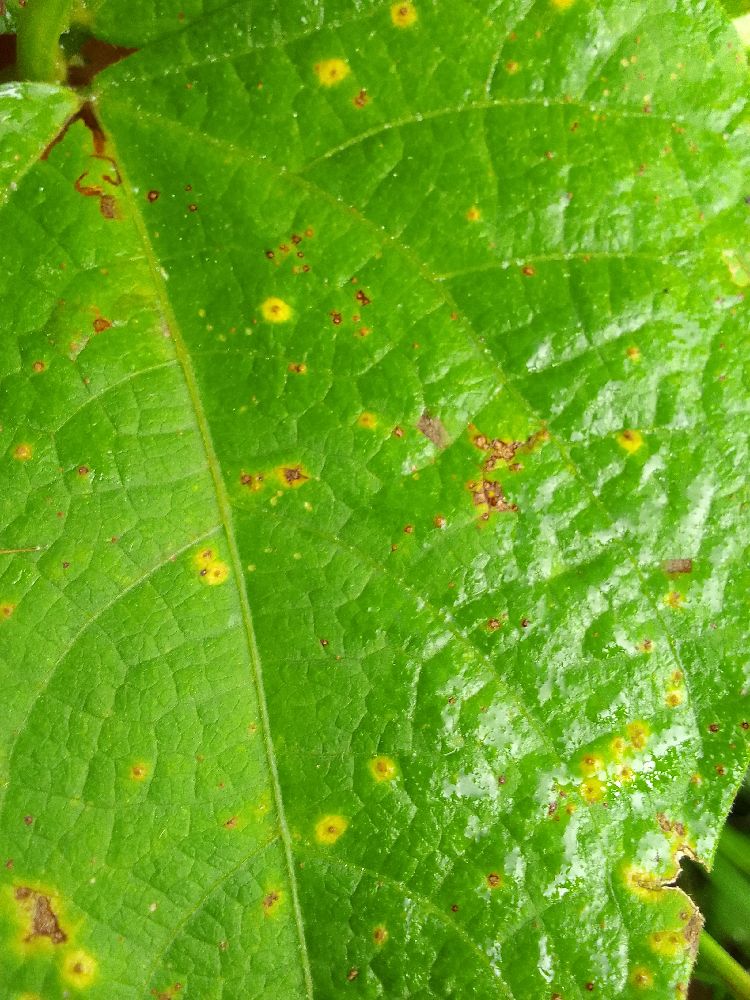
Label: rust